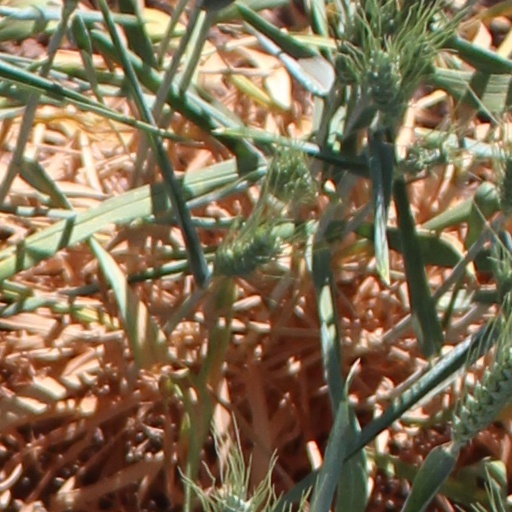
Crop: wheat